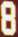
Number: 8